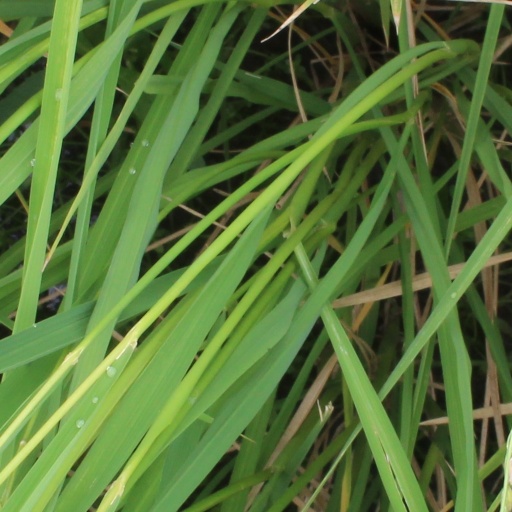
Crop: rice